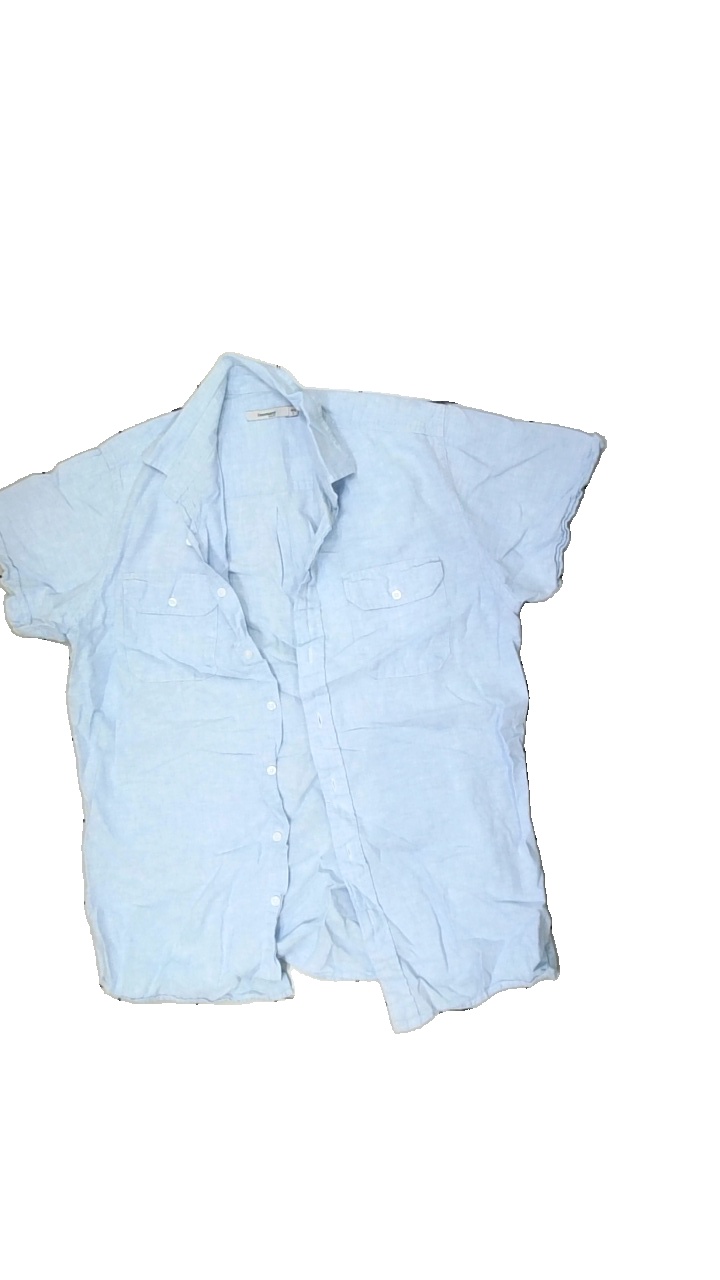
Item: Shirt (Men)
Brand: Dressman
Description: short sleeve shirt
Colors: Blue
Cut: Regular
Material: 100% Cotton
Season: All
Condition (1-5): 5
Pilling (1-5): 5
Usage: Reuse
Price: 50-100